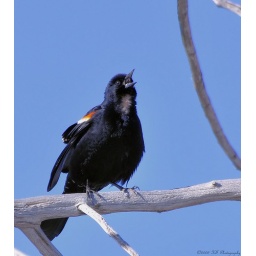
The boys are back in town!! A sure sign of Spring.